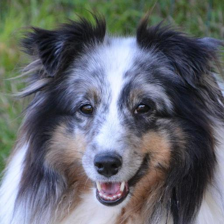
Label: animals